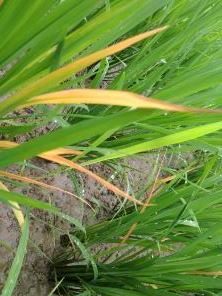
Disease: Tungro